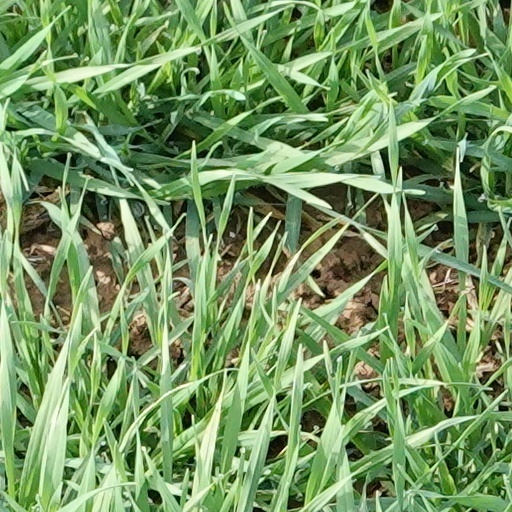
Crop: wheat